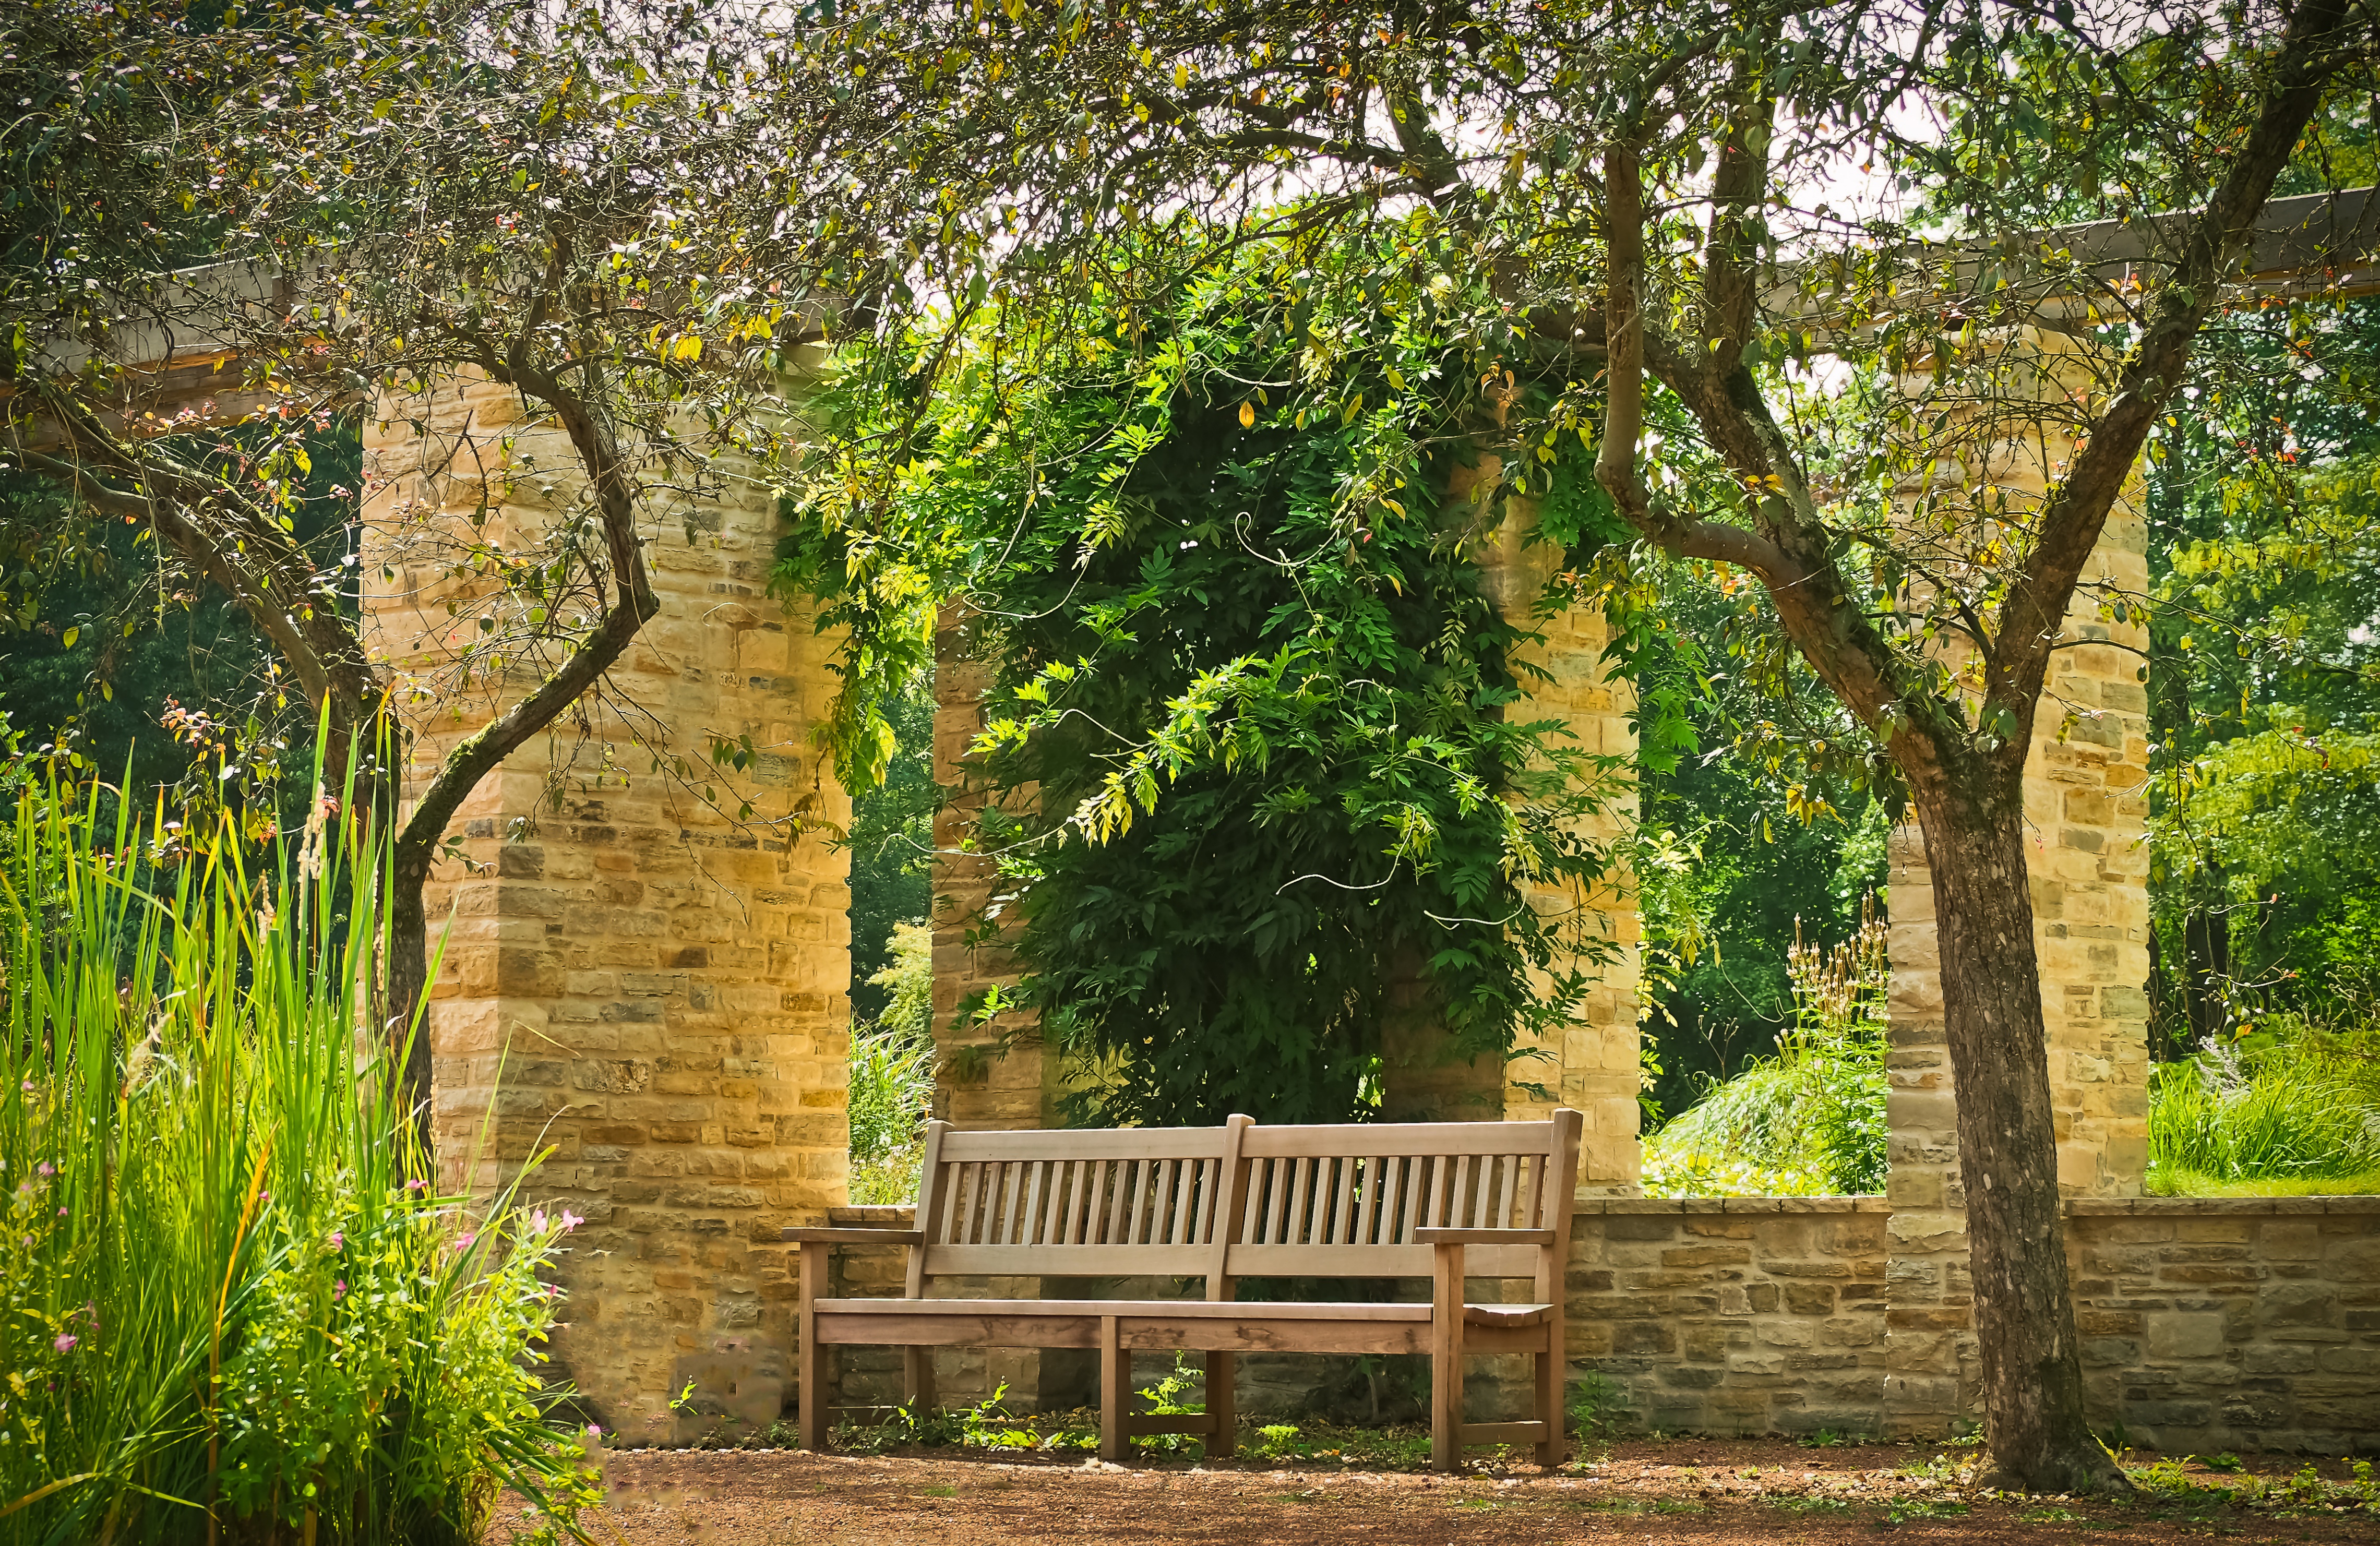
landscape, tree, nature, architecture, plant, wood, sun, bench, lawn, flower, seat, atmosphere, stone, rustic, green, scenic, cottage, autumn, park, backyard, patio, nostalgia, rest, garden, brick, park bench, sit, trees, bank, shrub, plantation, out, estate, woodland, yard, mood, silent, away, of course, columnar, natural stone, rural area, click, dusseldorf, stone column, seating furniture, north park, columnar temple